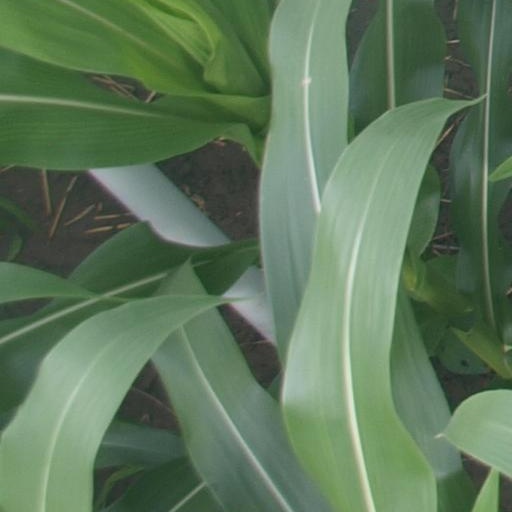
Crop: maize; corn